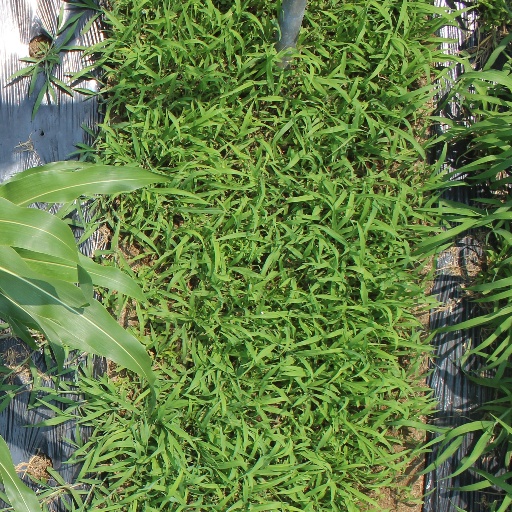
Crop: sorghum